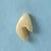
Maize quality: Bad